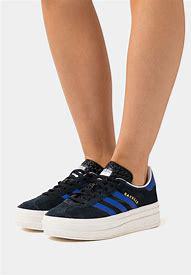
Brand: Adidas
Model: Gazelle Bold